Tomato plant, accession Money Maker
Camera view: bottom (45 deg); turntable rotation: 120 degrees
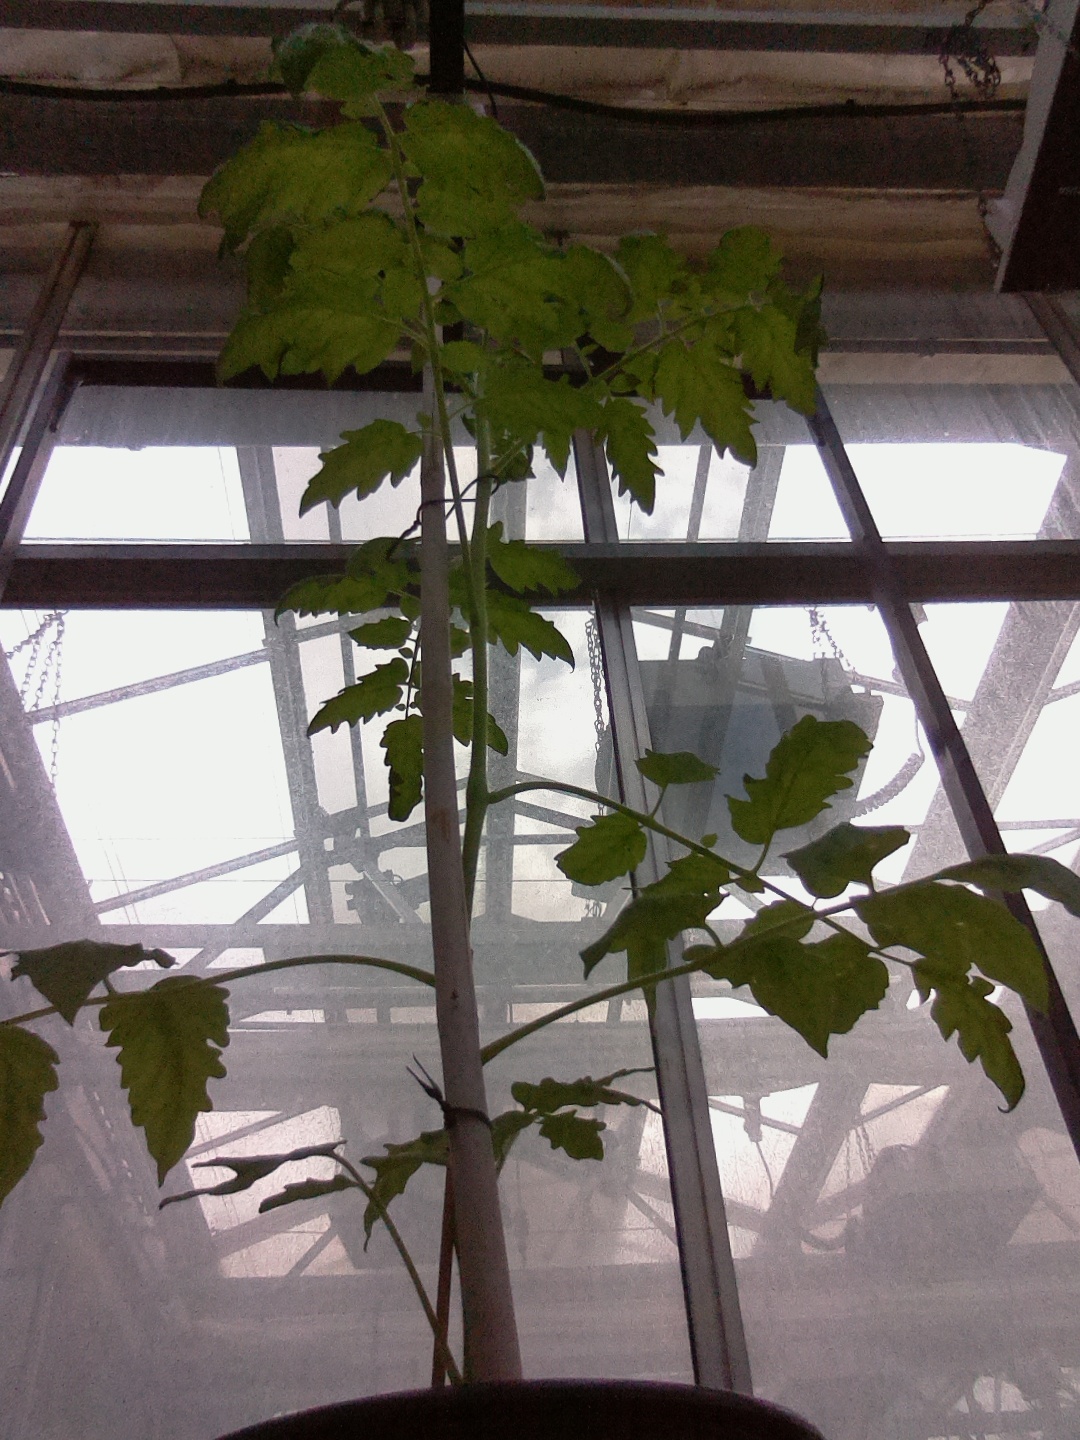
BBCH growth stage 15: 10 of true leaves visible